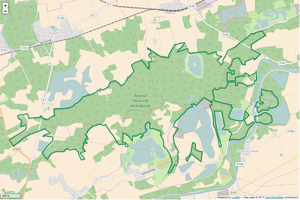
Périmètre de la RNN de La Bassée.
La réserve naturelle nationale de La Bassée est une réserve naturelle nationale située en Île-de-France.